Scout Adventures (The Scout Association)

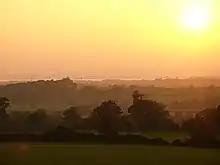
View from Woodhouse Park including the River Severn and Bristol Channel in the background.

Buddens Scout Adventures was added to the Scout Adventures network in 2017 and was located near Wareham, Dorset, close to the Isle of Purbeck, Brownsea Island and Durdle Door. It was owned by and run in partnership with Dorset Scouts, who also use the centre as their headquarters, and the centre returned to their operation in 2021 following the impact of the coronavirus pandemic. The 95-acre site was bought in 1994 as a former farm and quarry site. It has since been developed as a camp site and activity centre with 15 acres set aside as a Site of Nature Conservation Interest.